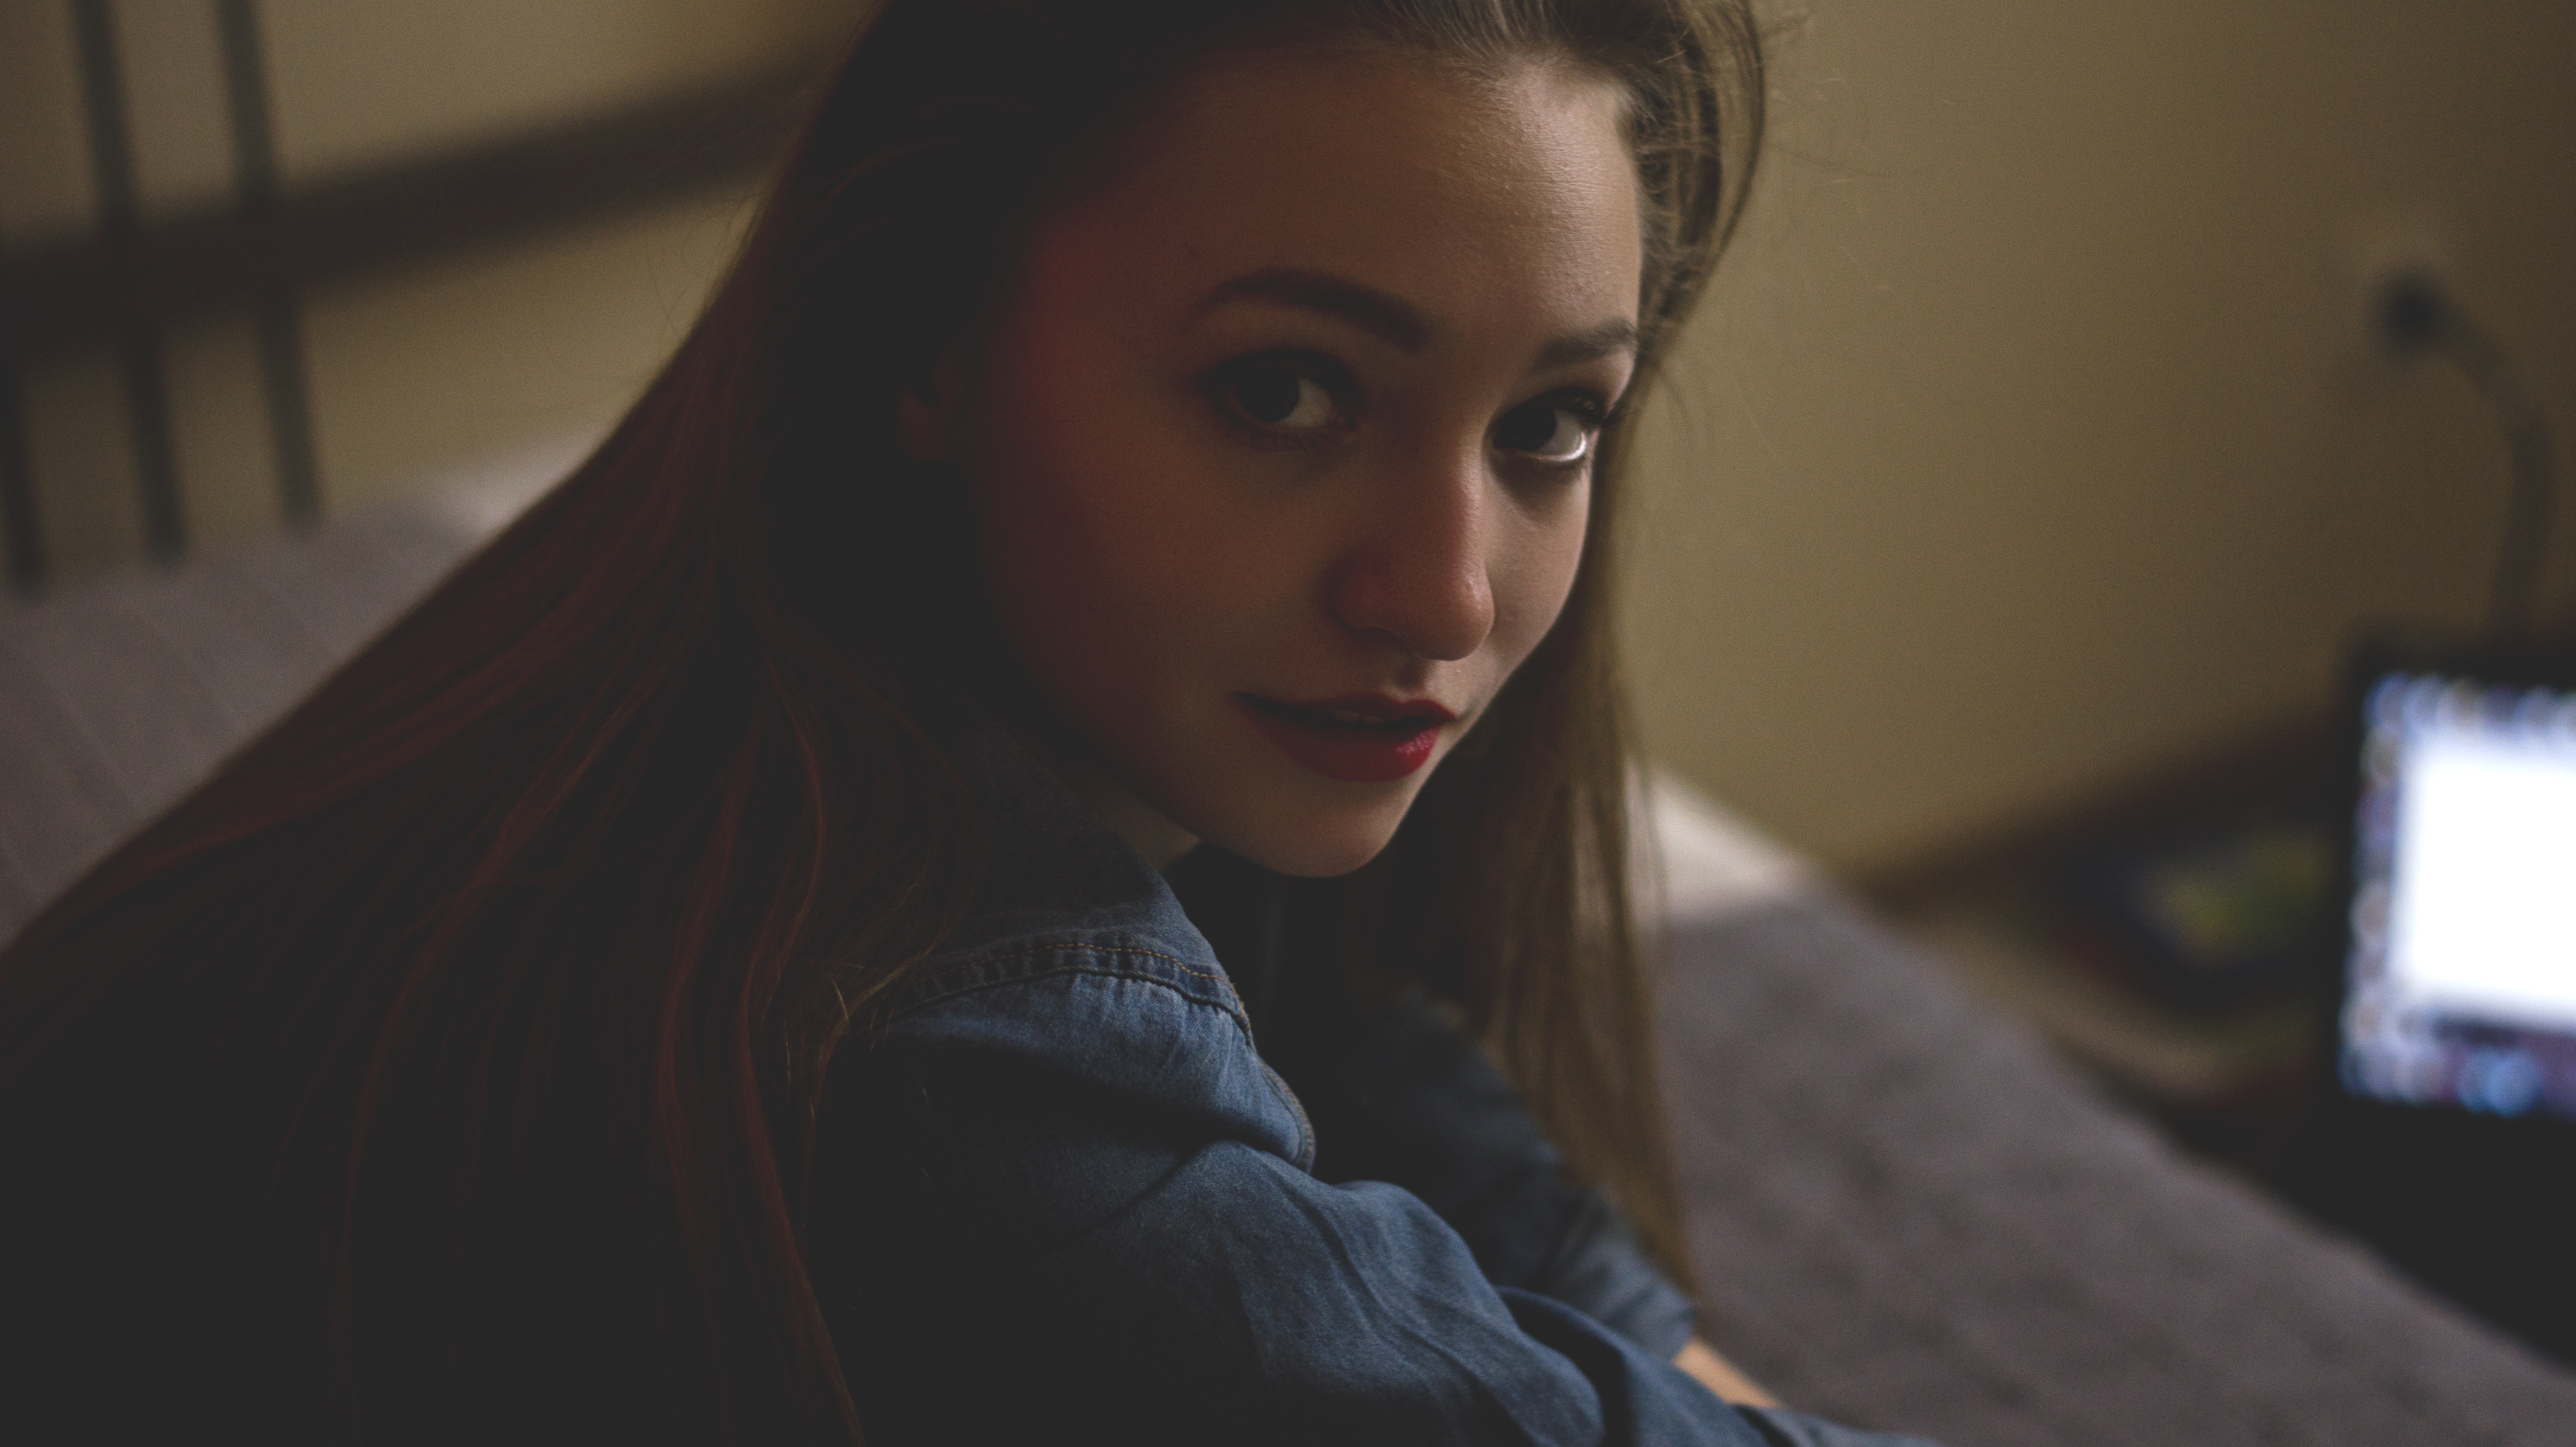
person, blur, people, girl, woman, hair, photography, seat, brunette, portrait, model, red, color, darkness, fashion, facial expression, side view, hairstyle, smile, close up, denim jacket, face, indoors, focus, eye, glasses, head, skin, beauty, wear, adult, fashionable, photo shoot, brown hair, portrait photography